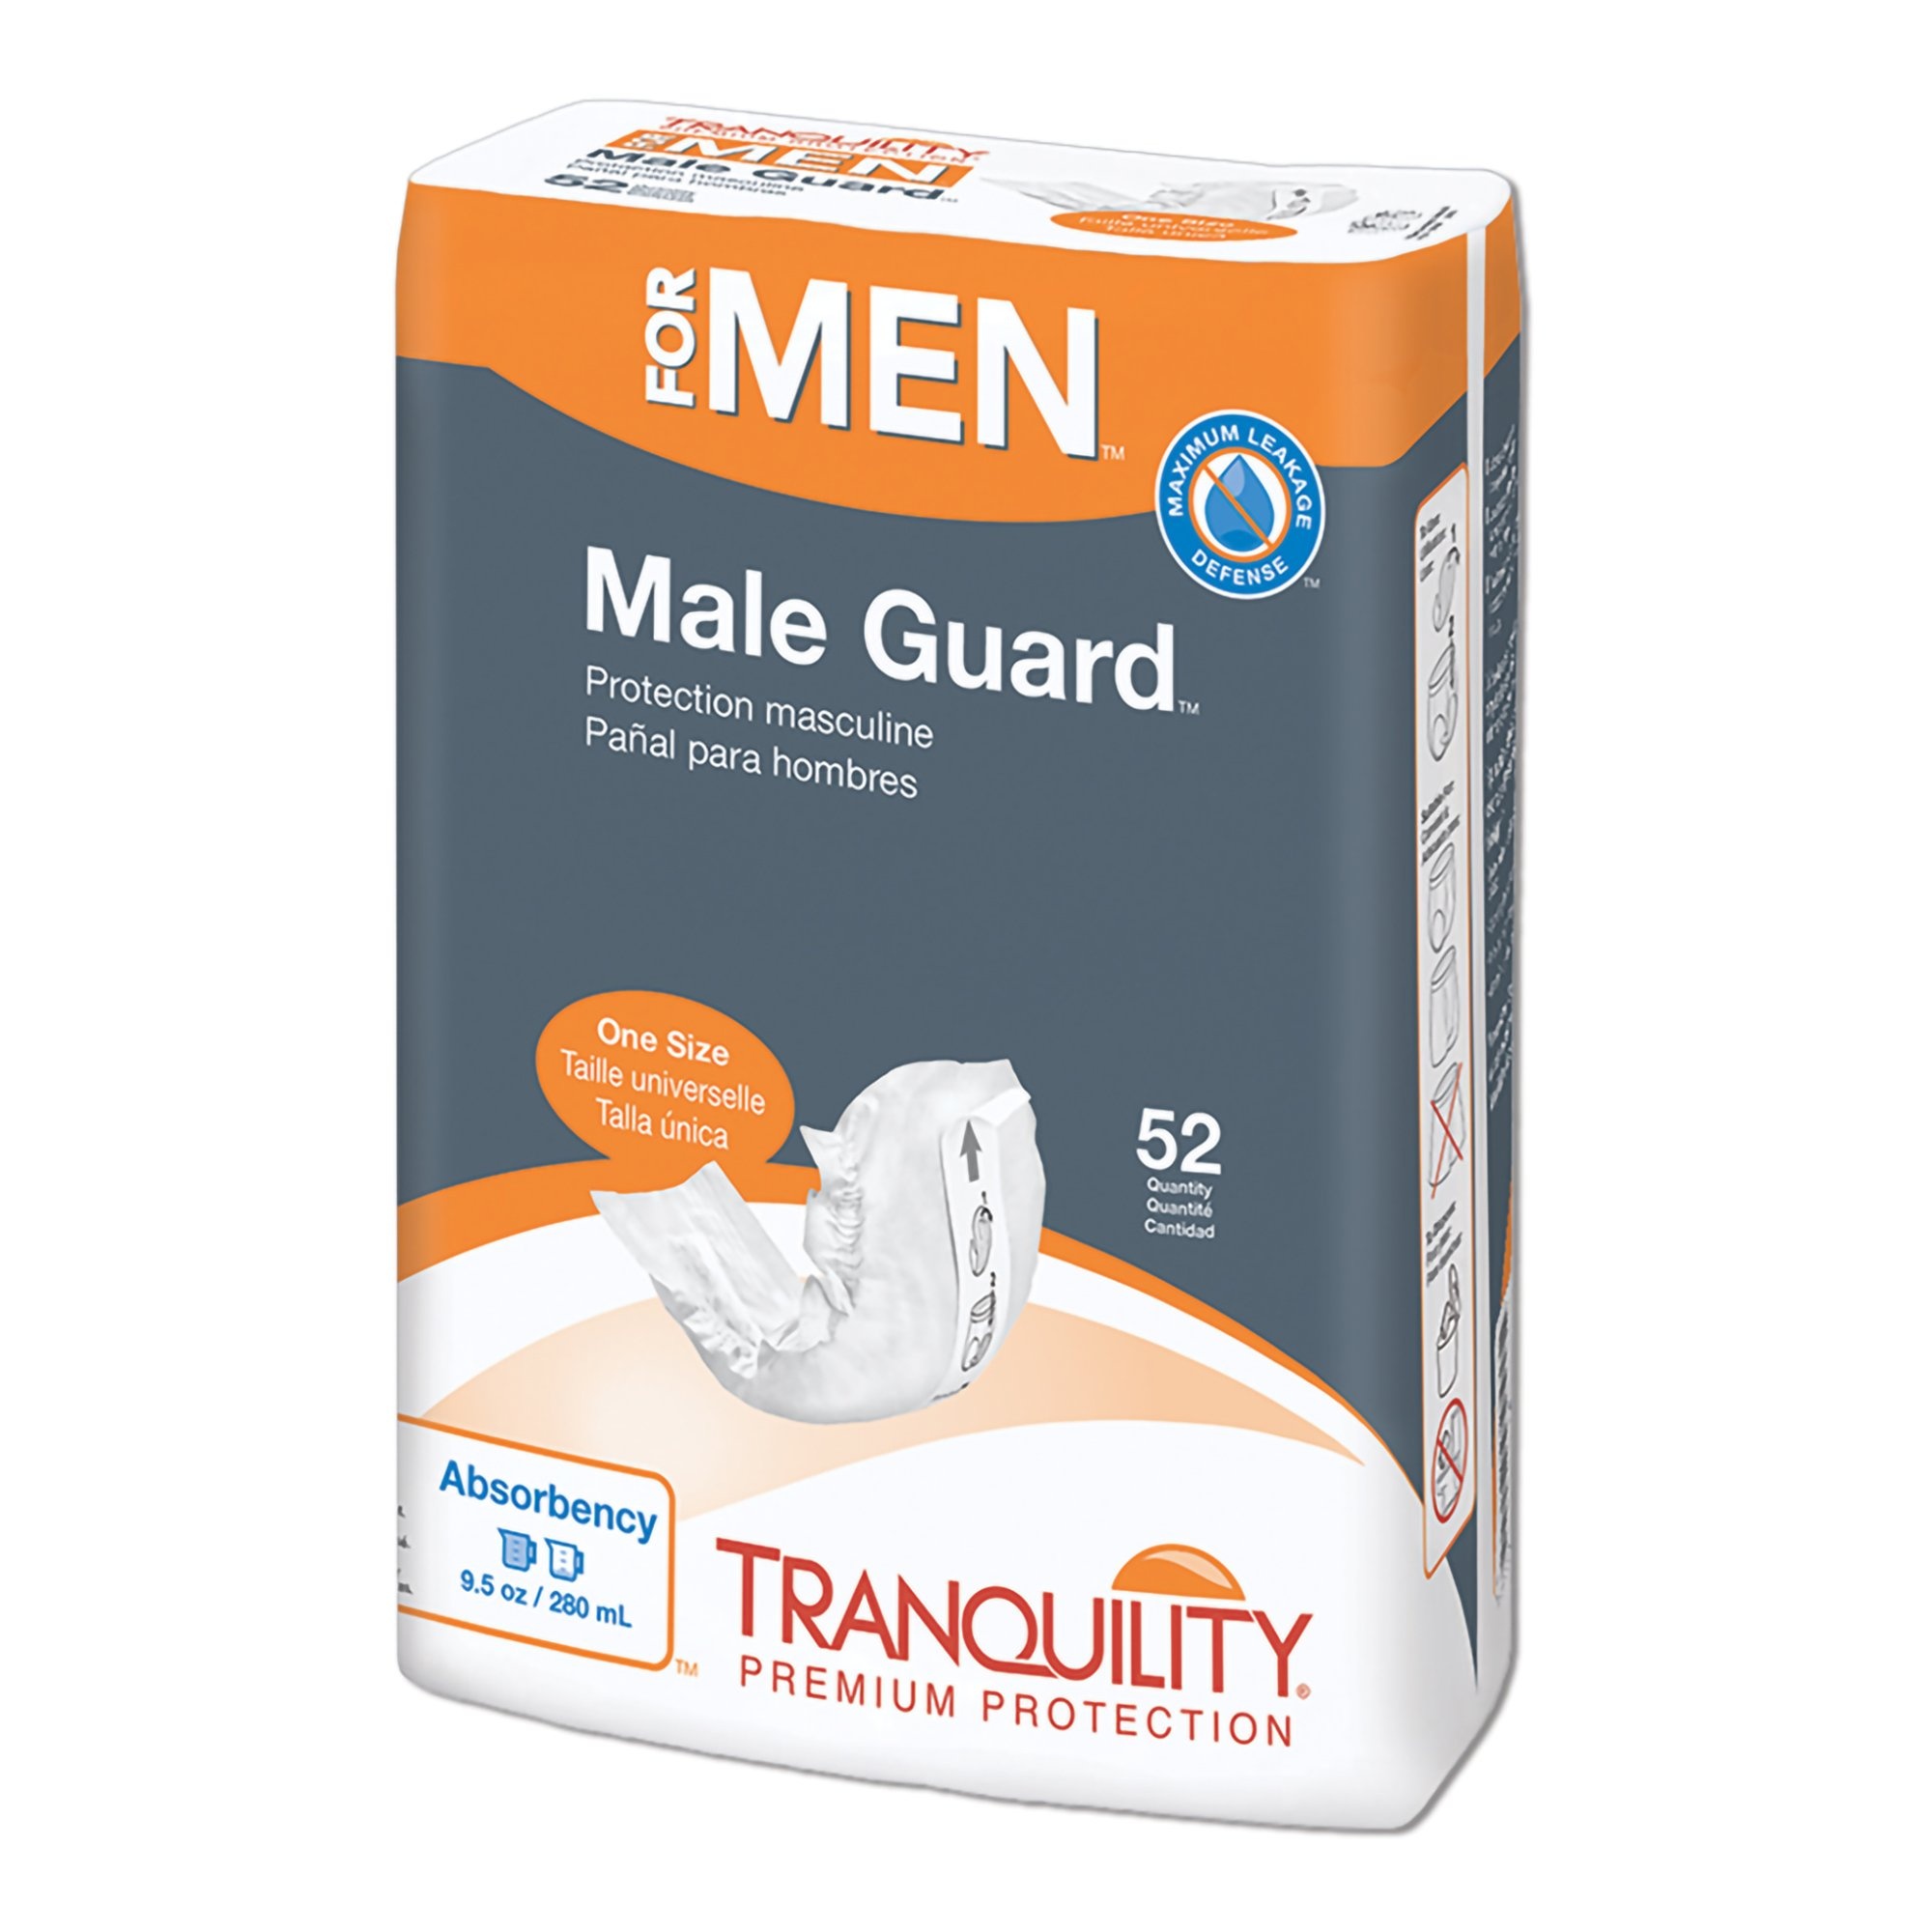
Bladder Control Pad Tranquility® Male Guard™ 5-1/4 X 12-1/4 Inch Length Heavy Absorbency Super Absorbent Core One Size Fits Most
Bladder Control Pad Tranquility® Male Guard™ 5-1/4 X 12-1/4 Inch Length Heavy Absorbency Super Absorbent Core One Size Fits Most Tranquility® Male Guard™ Bladder Control Pad, 12¼-Inch Length Peach mat absorbent core material with cloth-like backing Contoured The Male Guard has a soft absorbent core that draws fluid into the product, reducing odor while protecting sensitive skin from rash and breakdown The active side elastics form a cup shape and create a firm barrier against leakage The cloth-like, moisture-proof backing and adhesive strip allows the guard to be securely worn in snug fitting underwear No uncomfortable sliding, no awkward adjusting, and most importantly: no leaks Capacity is 280 mL GUARD, MALE TRANQUILITY 12.25"X5.25" (52/BG 2BG/CS) Application: Bladder Control Pad
Brand: Principle Business Enterprises
Category: Health & Beauty > Health Care > Incontinence Aids > Incontinence Pads